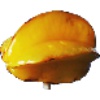
Label: Carambula 1